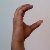
The image shows a hand gesture representing the letter 'C' in Indian Sign Language.